Jama Mosque, Ahmedabad

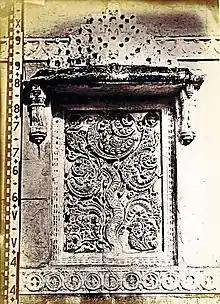
Niche between side-arches

In its Indo-Muslim architecture, the mosque also contains many syncretic elements not necessarily obvious to the viewer: some of the central domes are carved like lotus flowers, closely related to the typical domes of Jain temples; and some of the pillars are carved with the form of a bell hanging on a chain, in reference to the bells that often hang in Hindu temples.